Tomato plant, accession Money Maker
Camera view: tilt-top (135 deg); turntable rotation: 210 degrees
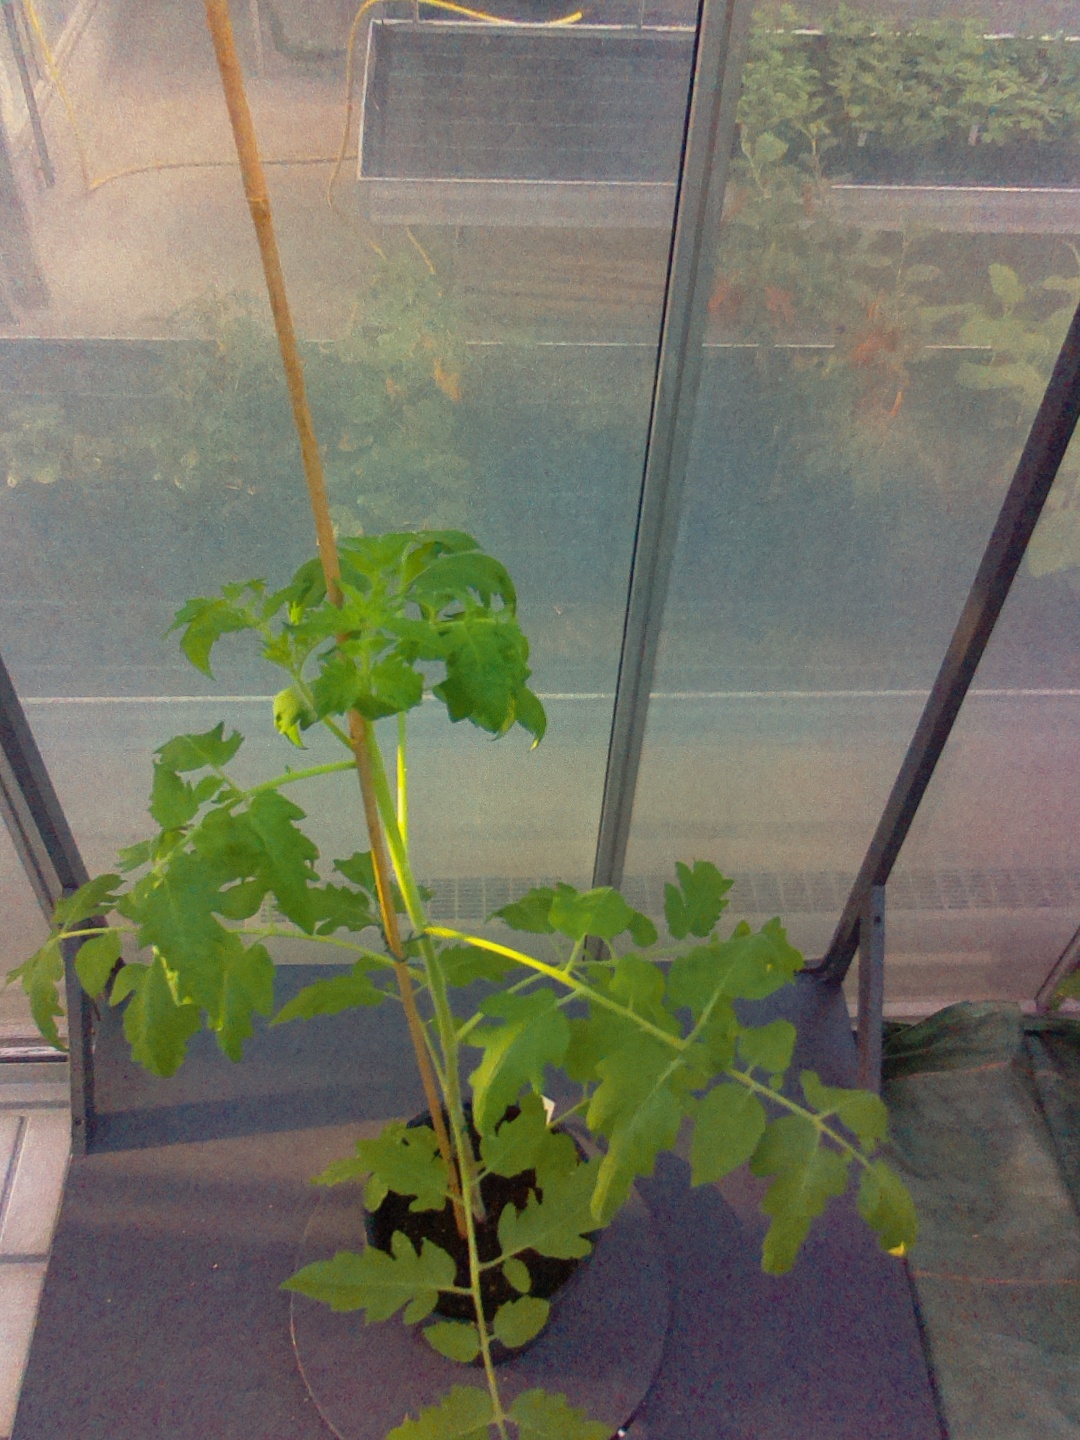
BBCH growth stage 17: 14 of true leaves visible